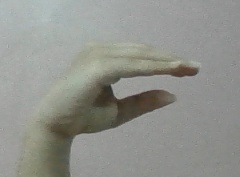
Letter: jeem